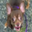
Label: dog